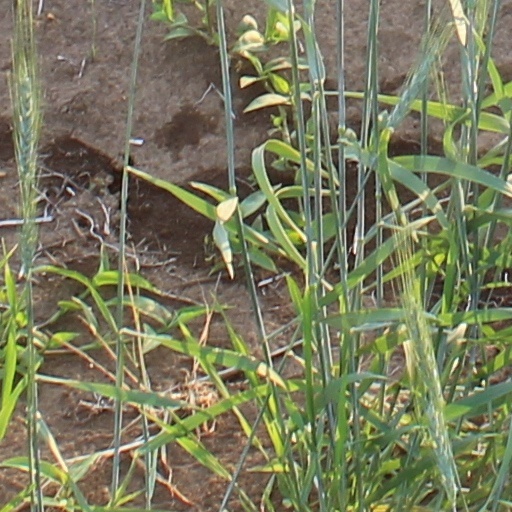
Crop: wheat